Sir Anderson Critchett, 1st Baronet

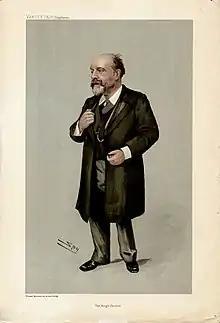
Sir Anderson Critchett, 1st Baronet

Sir George Anderson Critchett, 1st Baronet, (18 December 1845 – 9 February 1925) was a British surgeon. He was Surgeon-Oculist to Edward VII from 1901 to 1910 and to George V from 1910 to 1918 and Surgeon-Oculist-in-Ordinary to George V from 1918 to 1925.